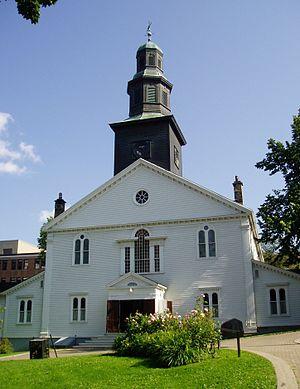
Cet article recense les lieux patrimoniaux du comté de Halifax en Nouvelle-Écosse inscrit au répertoire des lieux patrimoniaux du Canada, qu'ils soient de niveau provincial, fédéral ou municipal.
La religion au Canada inclut une très grande diversité de groupes religieux et de croyances. La majorité de la population canadienne est chrétienne, représentant 67 % des Canadiens. L'Église catholique romaine est la confession la plus importante parmi les Chrétiens du Canada. En pourcentage de la population, le christianisme est suivi par les gens sans religion qui représentent 24 % de la population. Les autres religions, les principales étant l'islam, l'hindouisme, le sikhisme, le bouddhisme et le judaïsme, englobent 8 % de la population. Les taux d'affiliation à une religion sont en baisse constante.